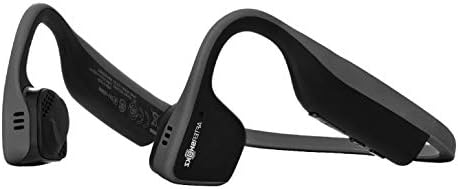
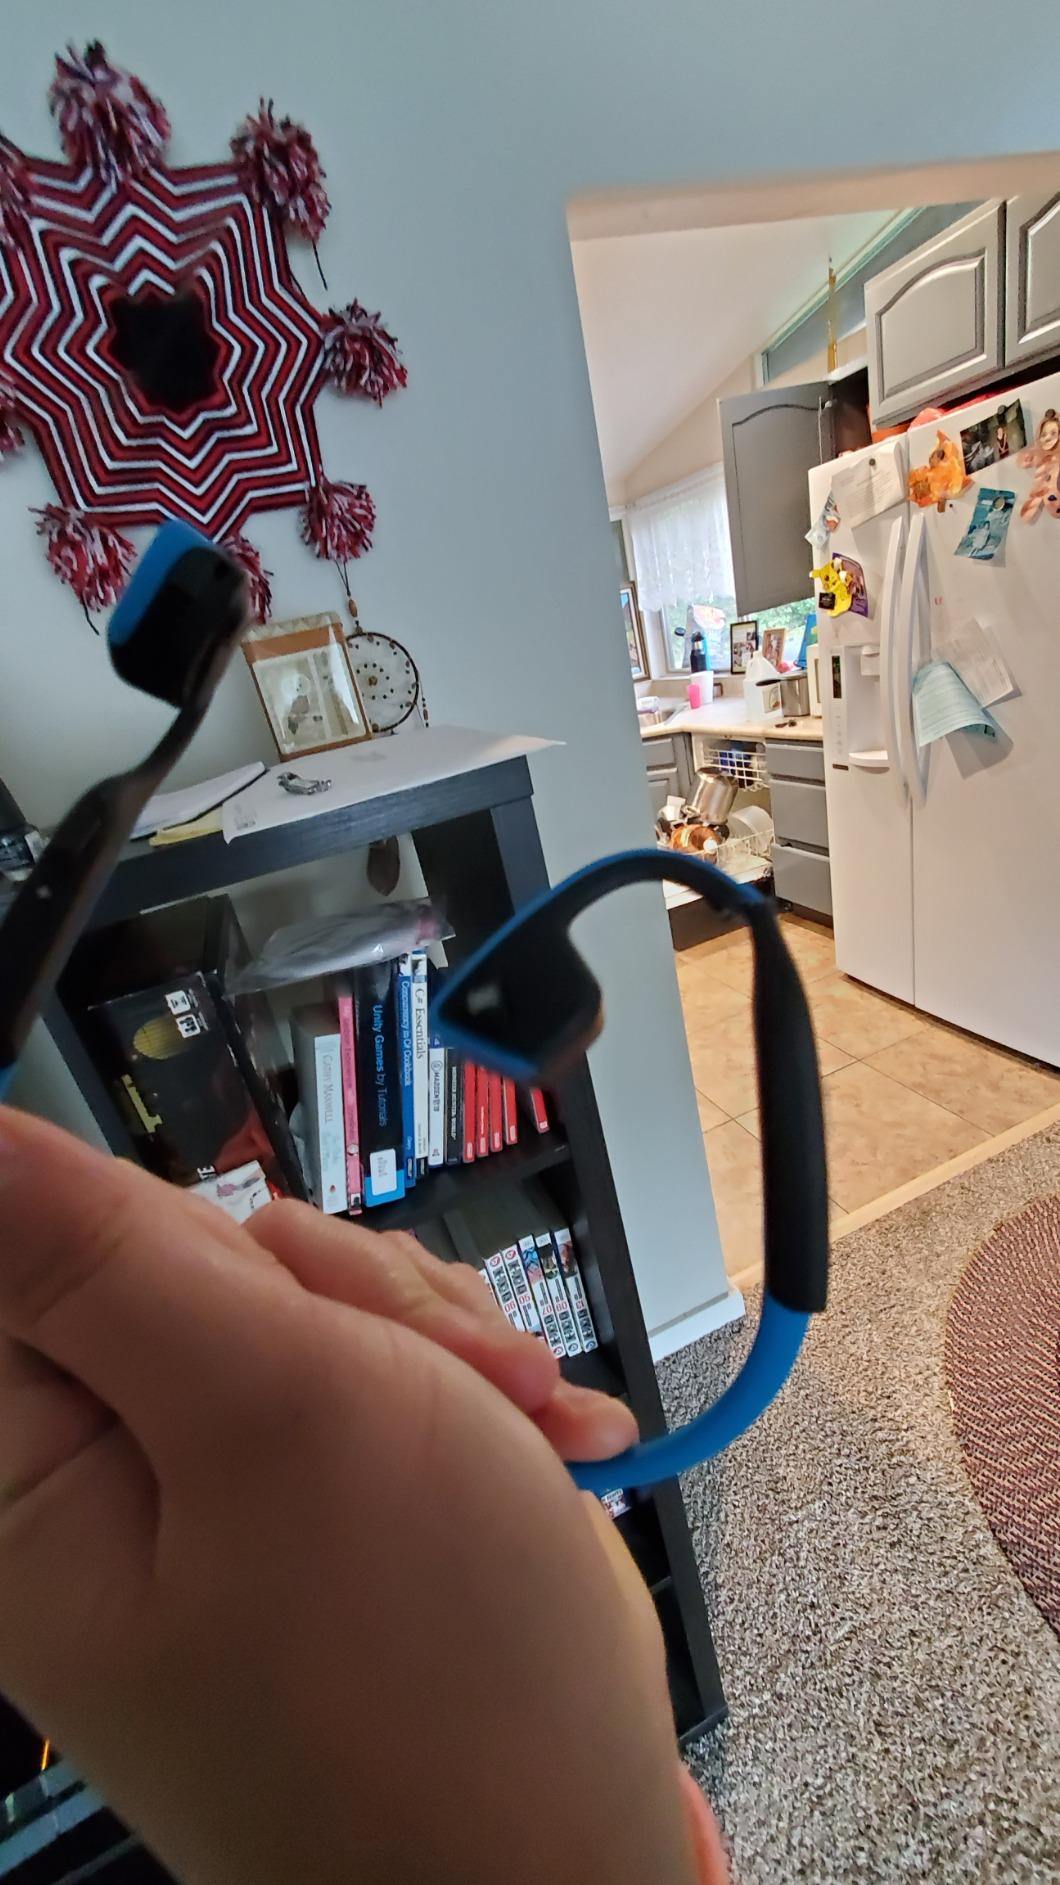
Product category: headphones
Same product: no